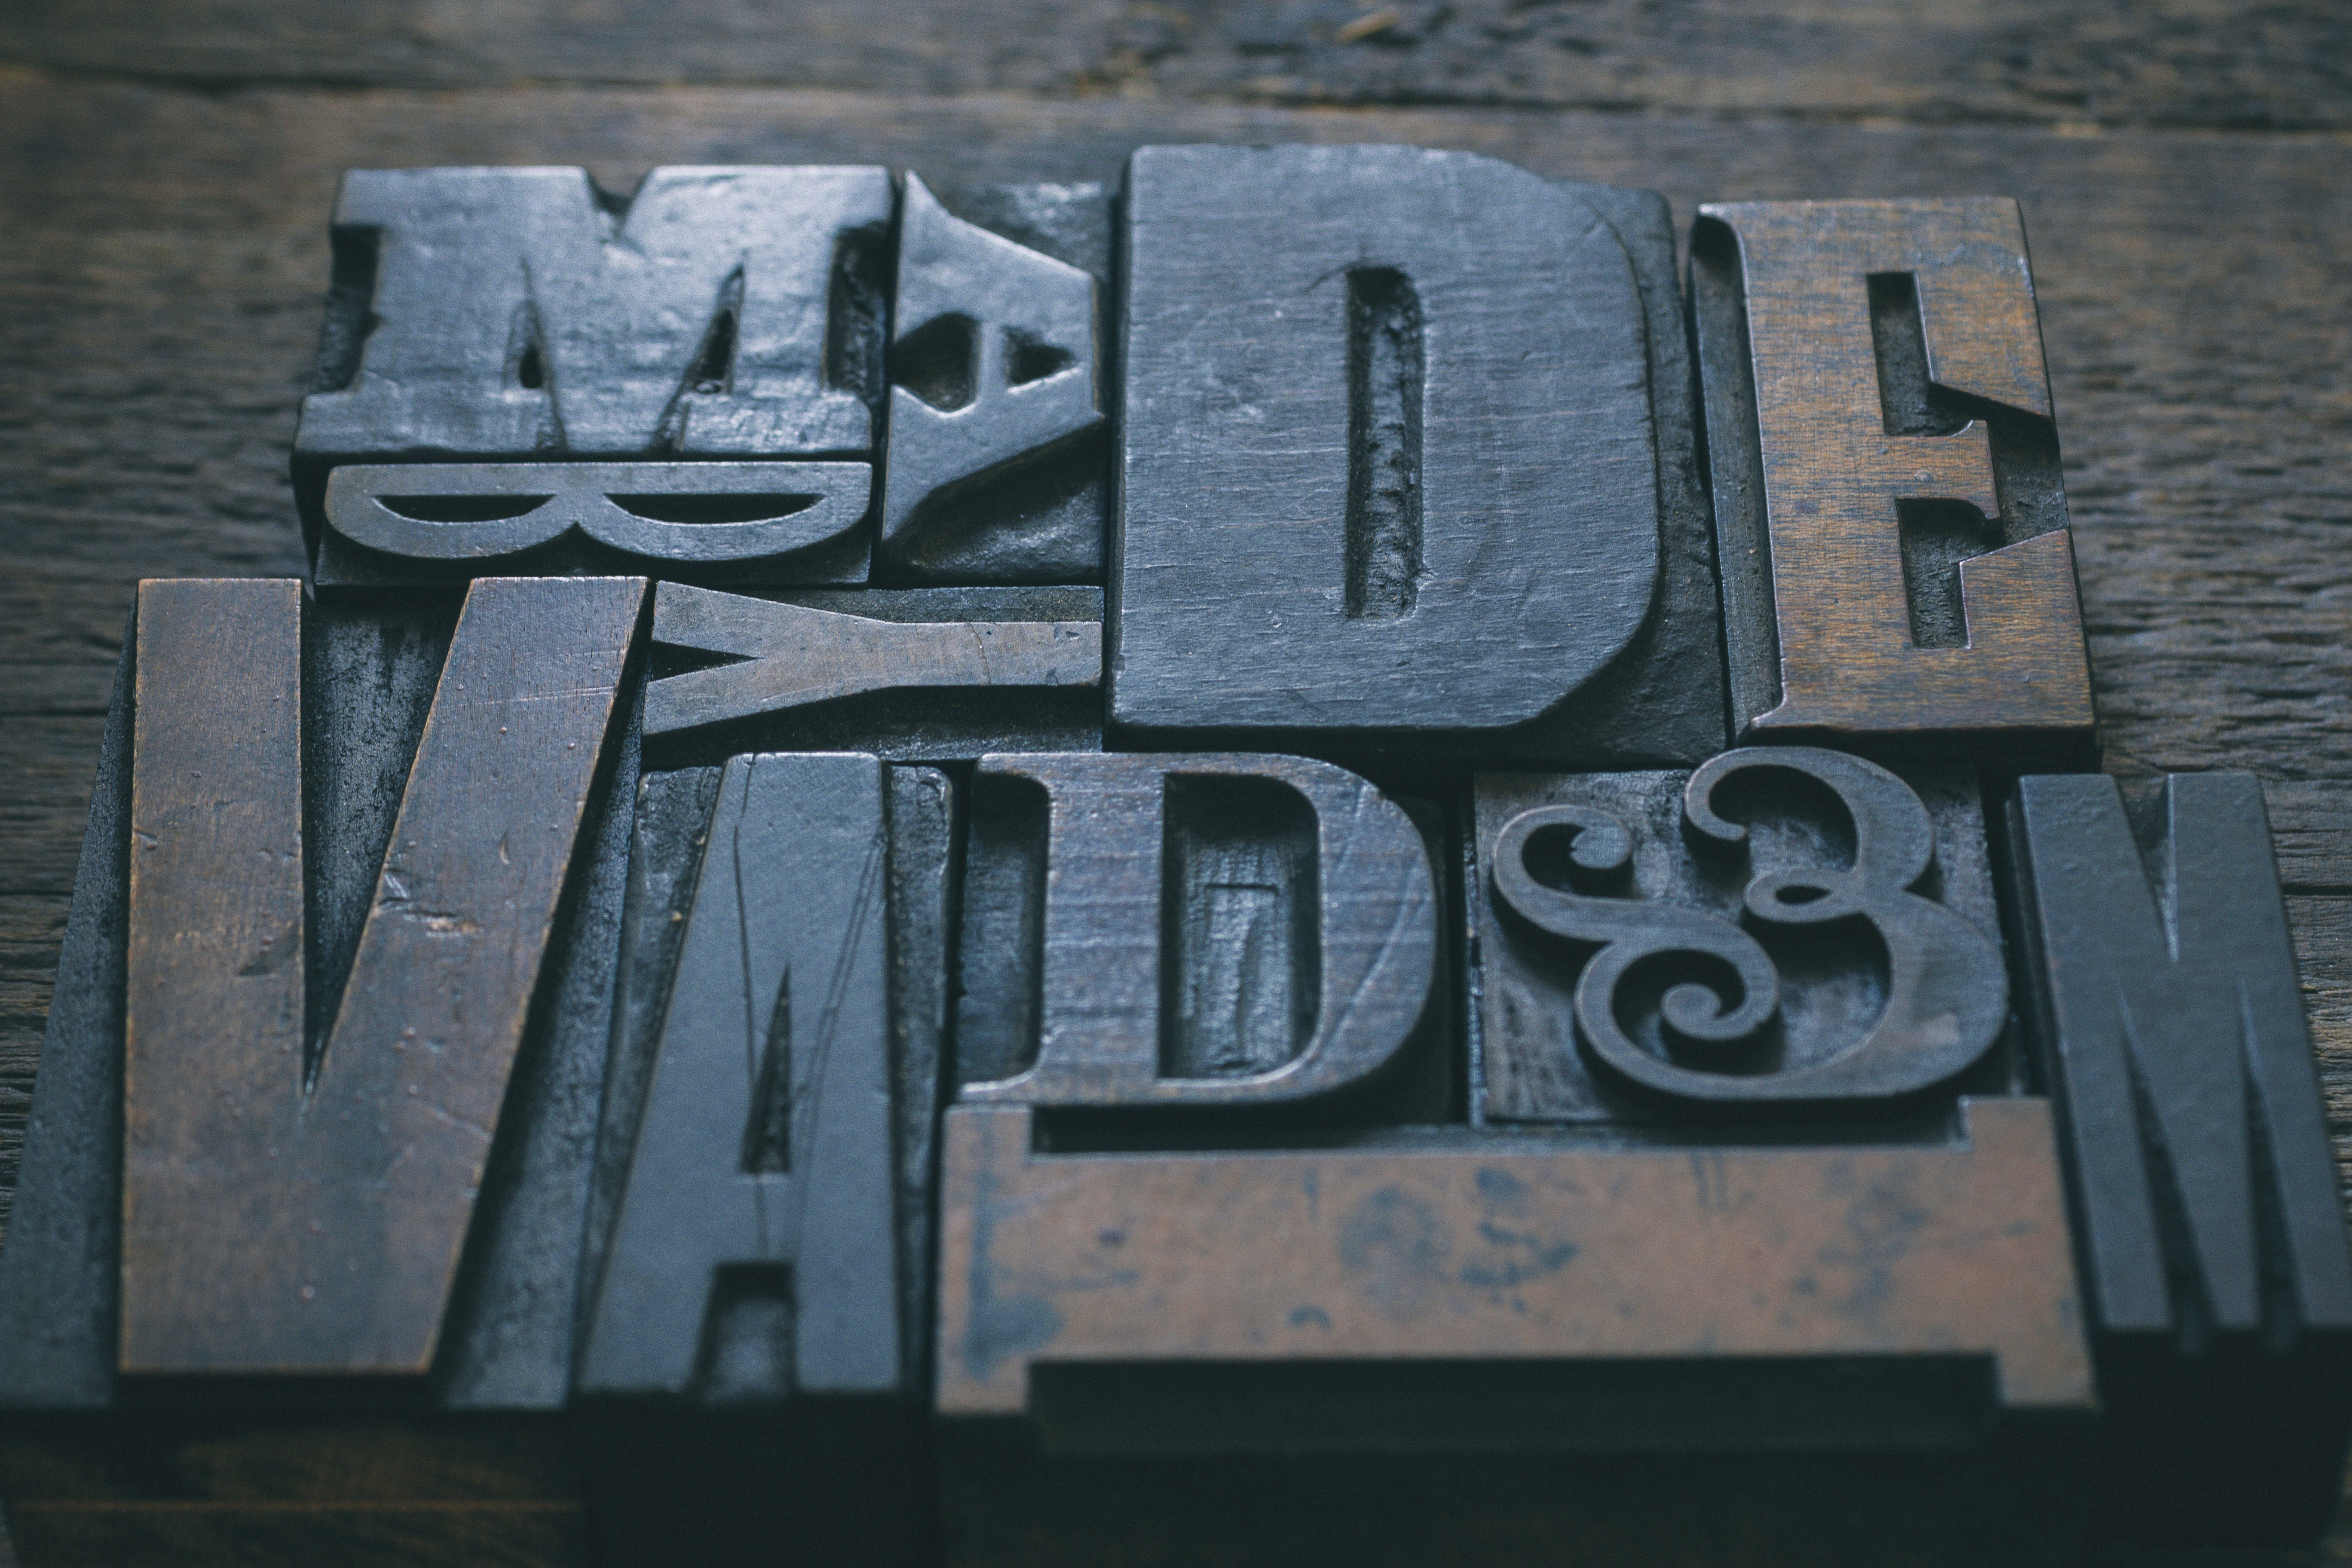
font, text, wall, wood, graphics, art, logo, metal, cement, street art